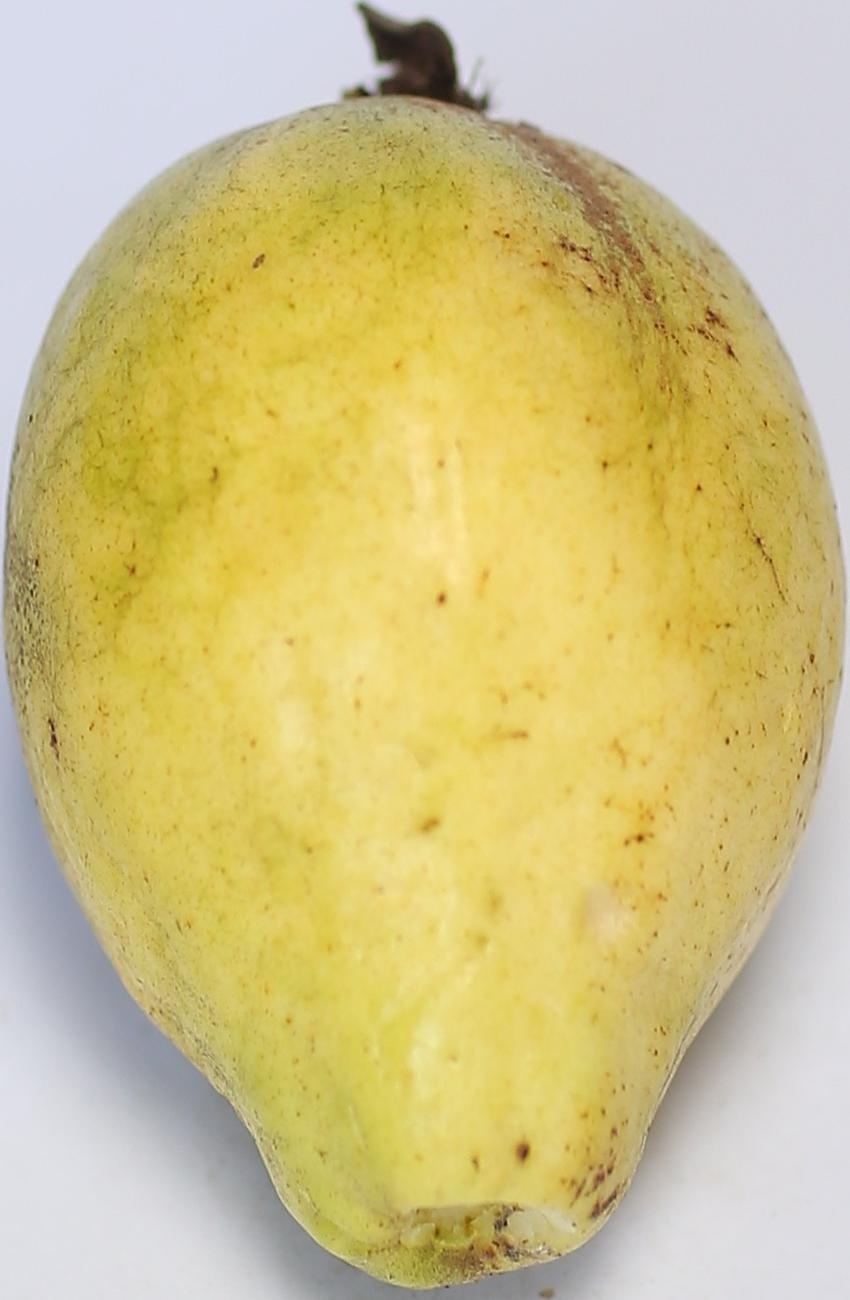
Maturity: ripe
Variety: thadhrami